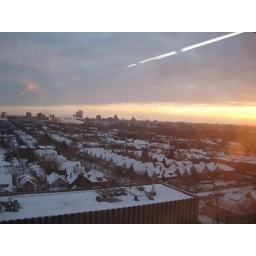
look out the window in office